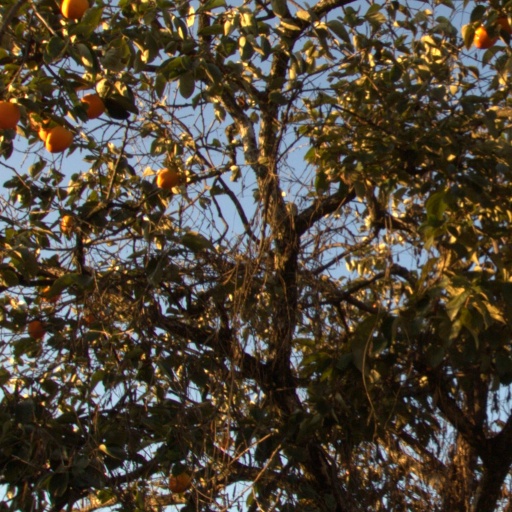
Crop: grape